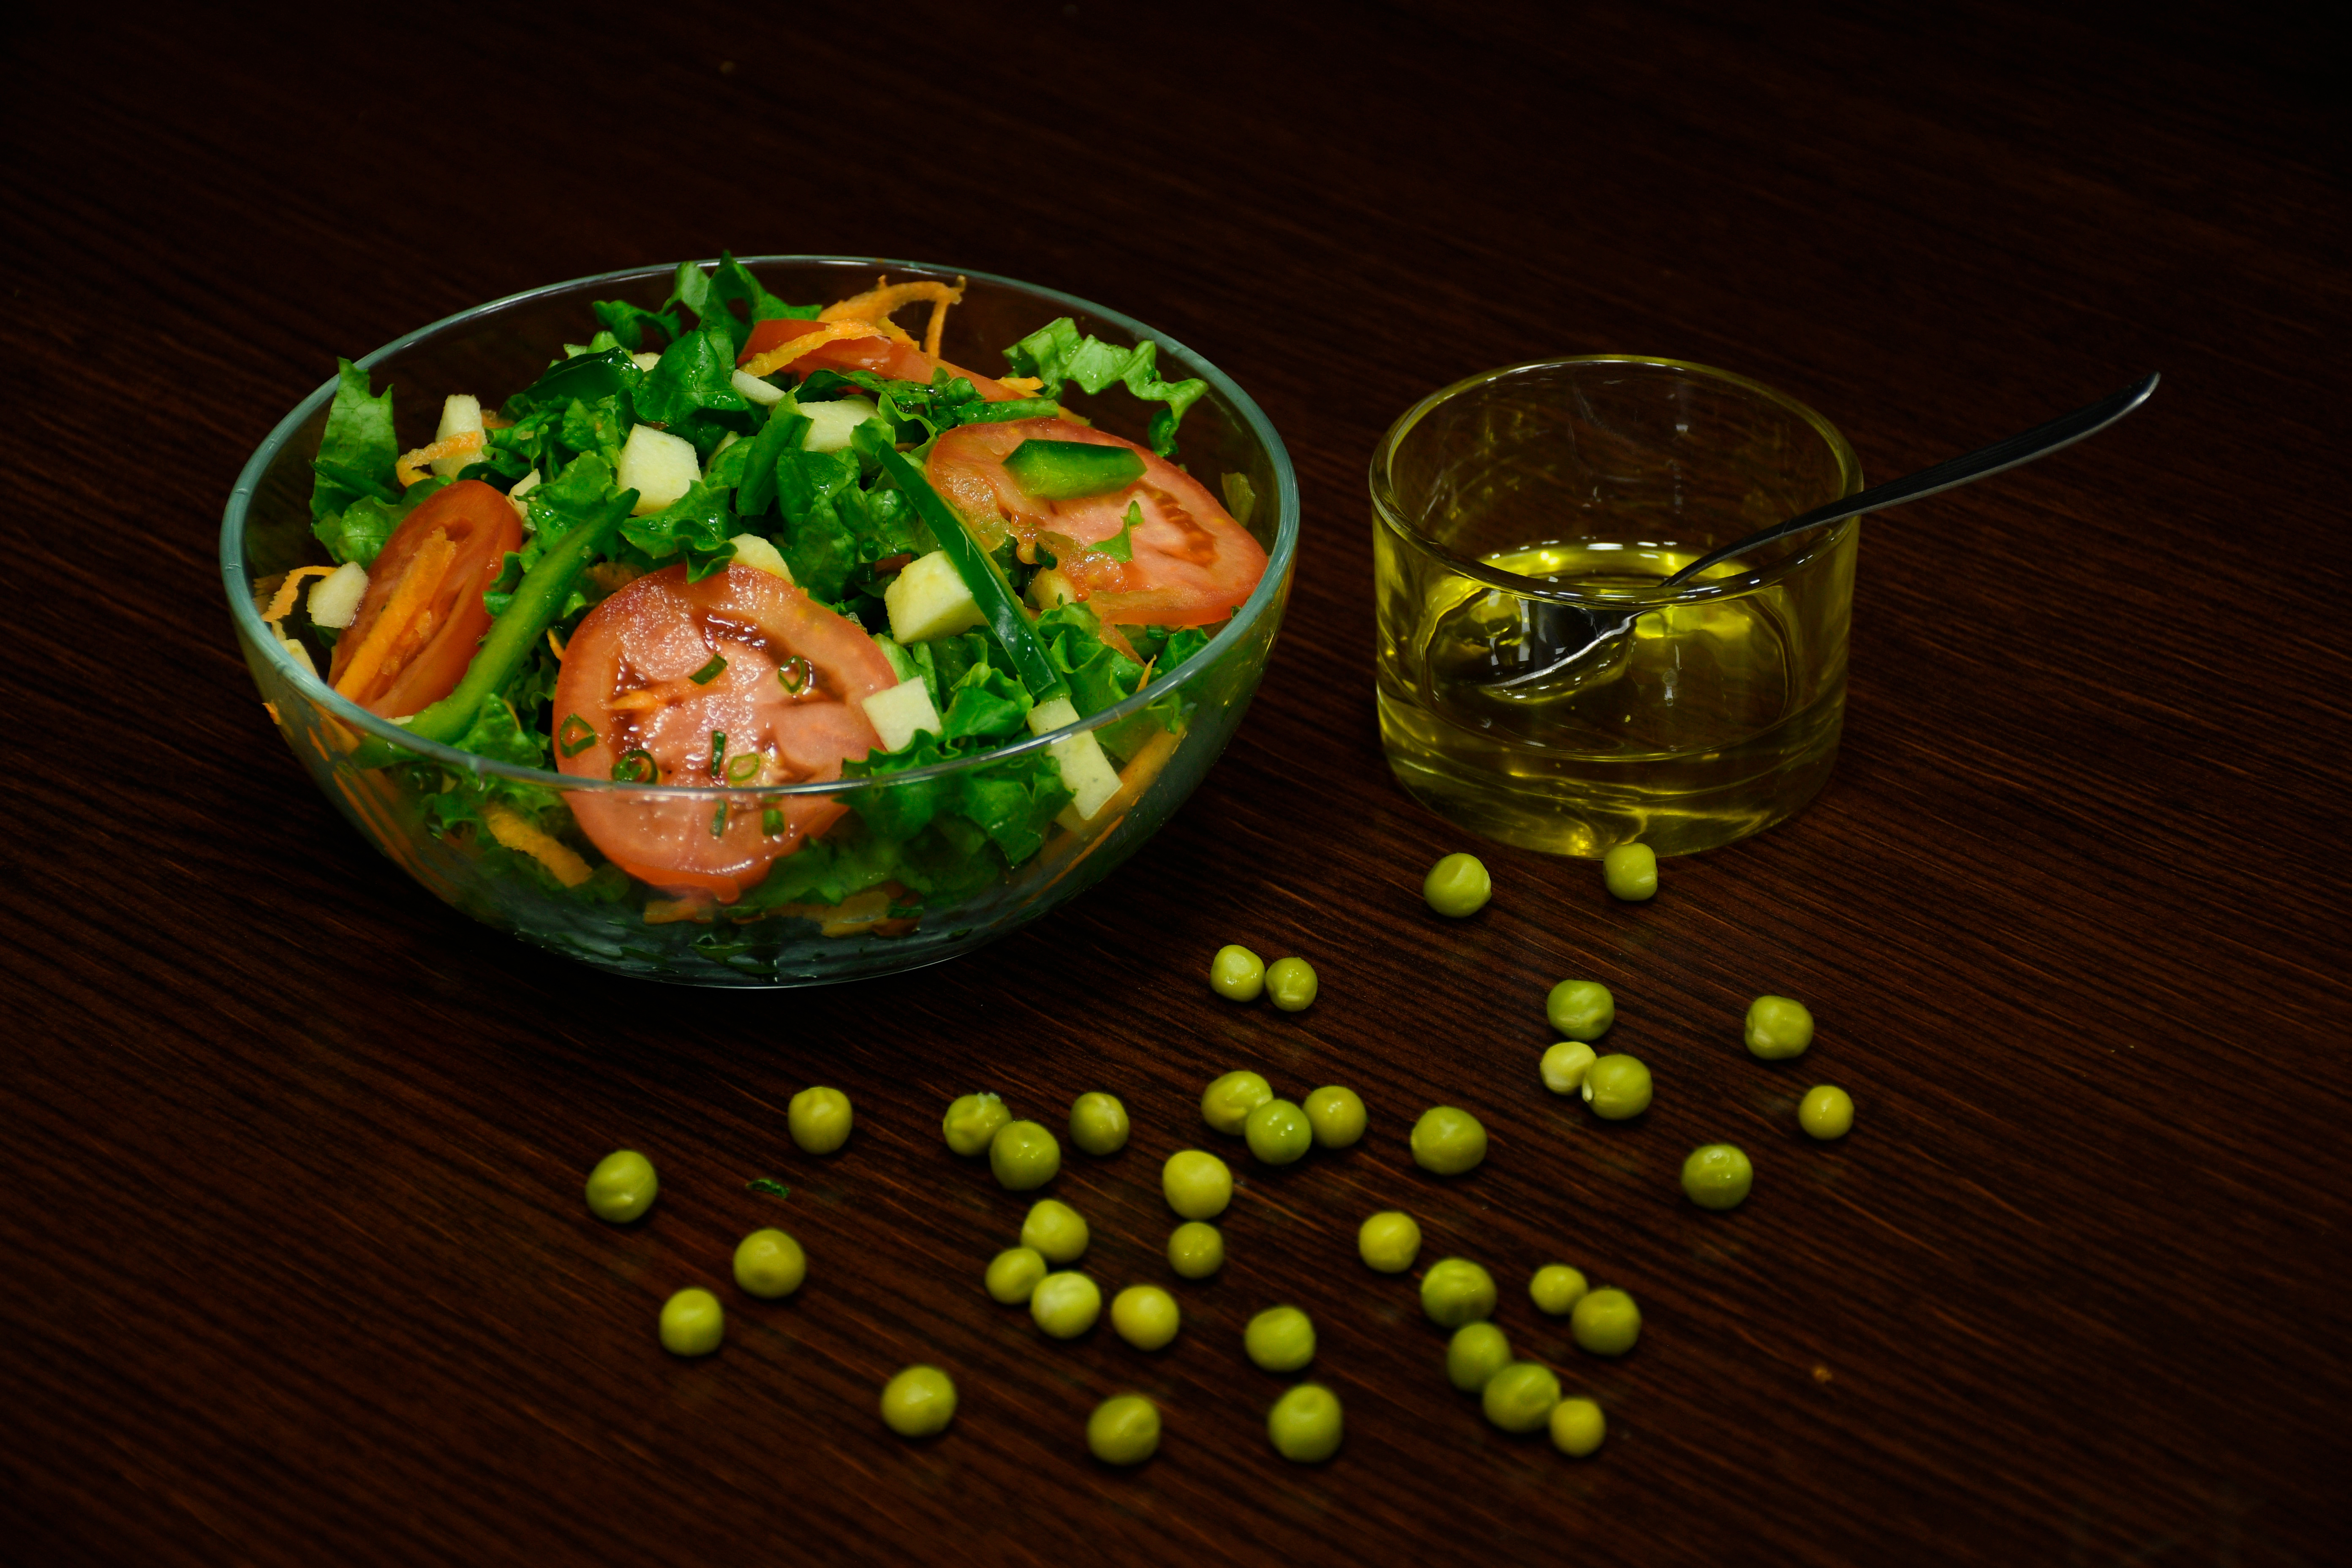
food, salad, tomatoes, lettuce, wood, dish, cuisine, ingredient, vegetarian food, produce, vegetable, legume, side dish, recipe